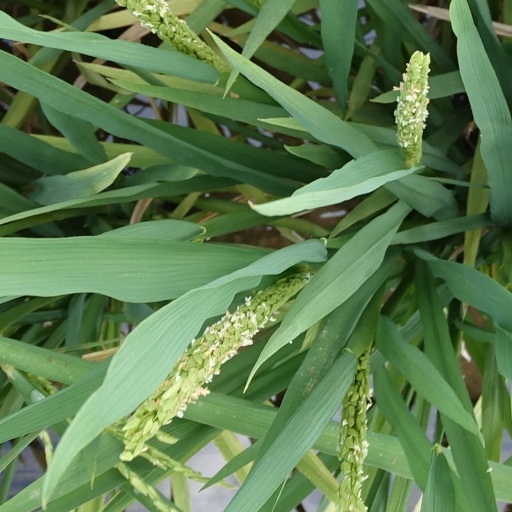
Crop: rice